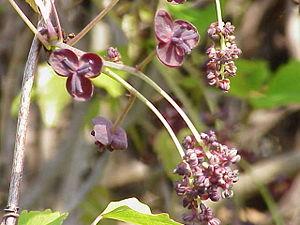
La famille des Lardizabalacées regroupe des plantes dicotylédones. Ce sont des lianes ou des arbustes, des régions tempérées à sub-tropicales, originaires de l'Inde, de l'Extrême-Orient ou du Chili. Les follicules charnus des espèces du genre Akebia sont comestibles.